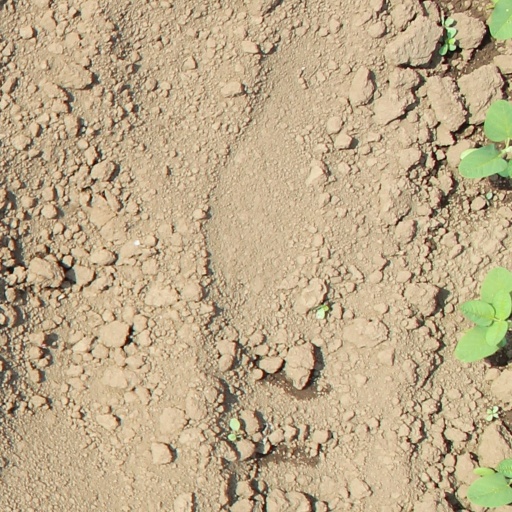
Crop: soybean